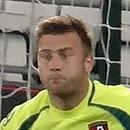
Age: 33